Arya Samaj in Suriname

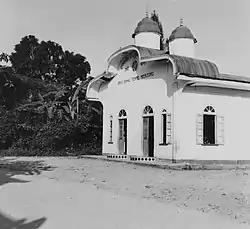
An old image of Arya Samaj temple in Meerzorg

In Suriname, the Hindu population had split, with roughly 20% following the teachings of Swami Dayanand Saraswati, founder of the Ārya Samāj, and 80% following the Sanatan Dharm. According to the census of 2012 the number of Ārya Samājĩs is 16,661. The arrival of Arya Samaj preachers in Suriname, in 1929, caused a rift in the Hindu community, between the followers of Sanātanī and the Ārya Samāj.